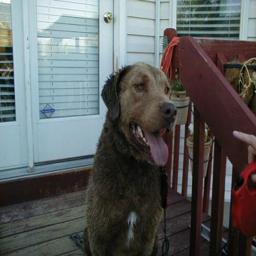
Animal: dogs